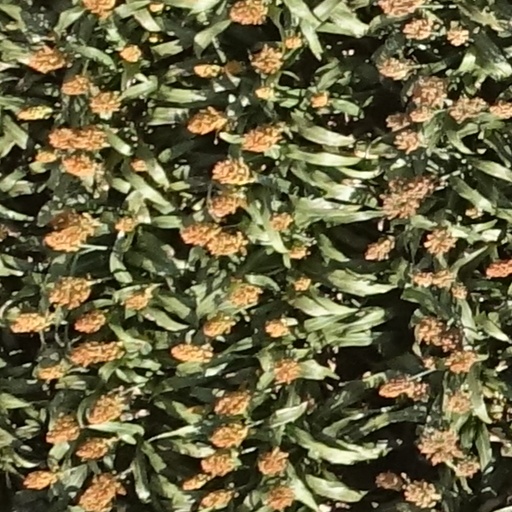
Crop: sorghum